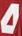
Number: 4